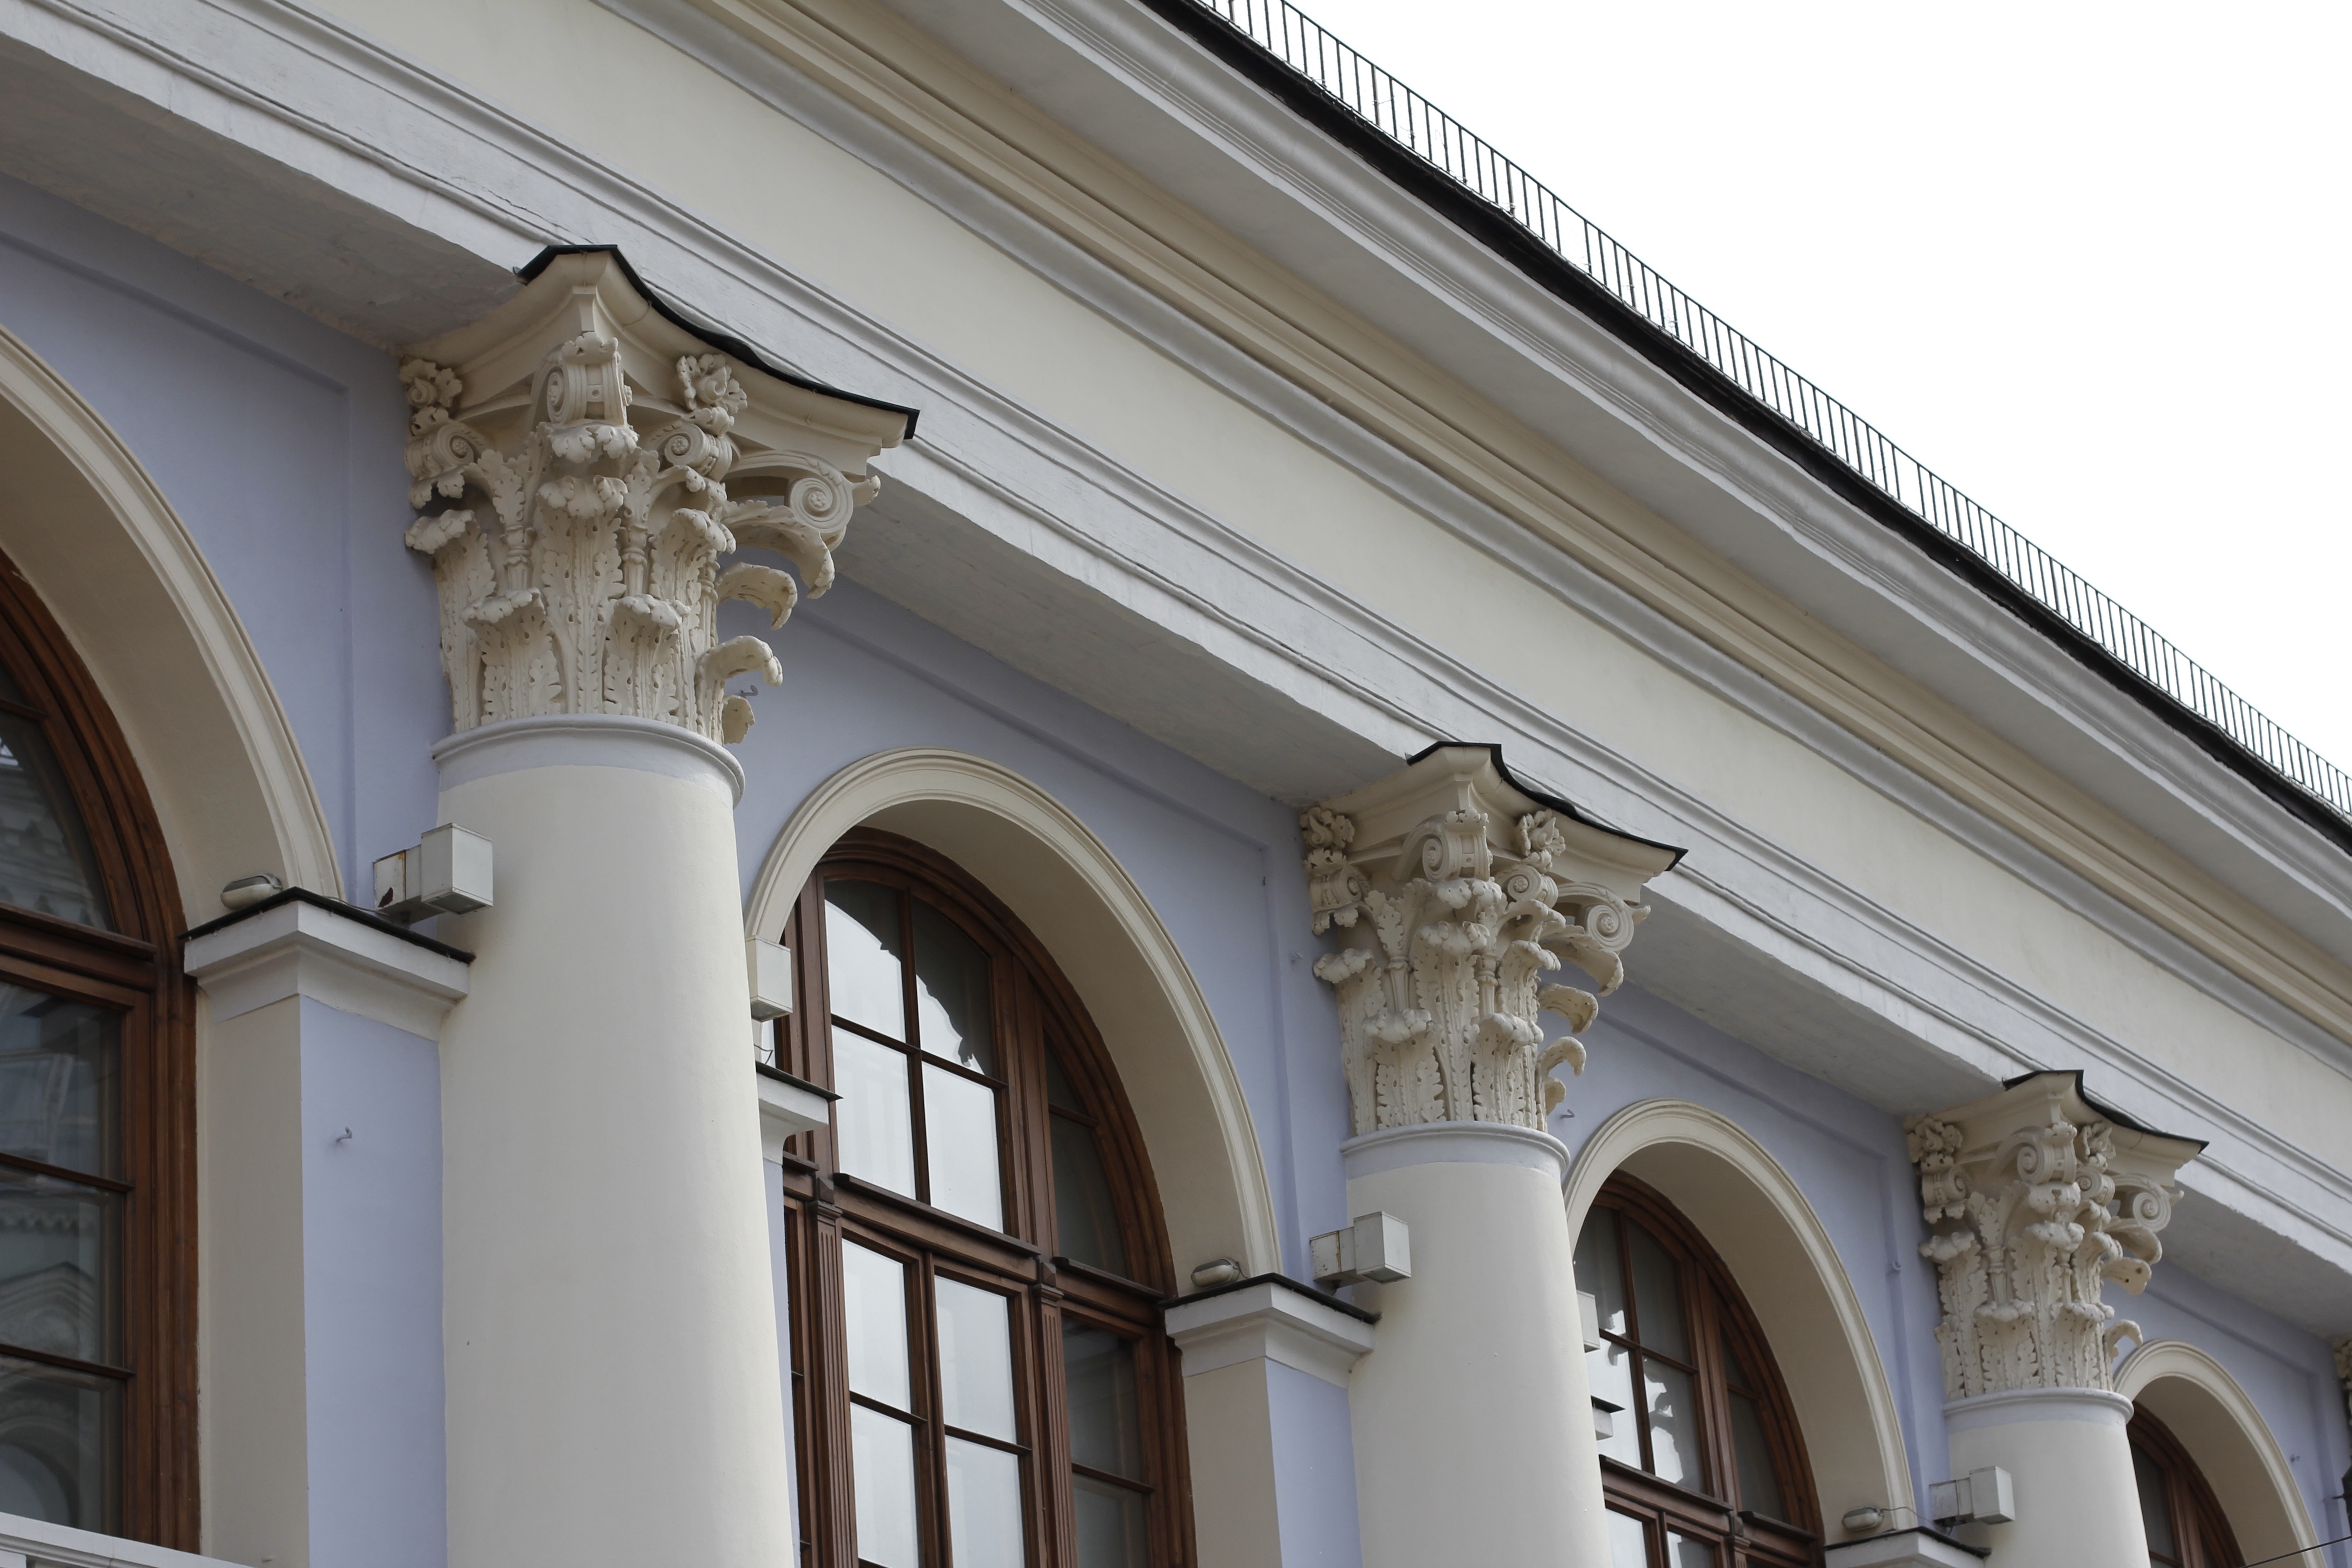
architecture, building, monument, arch, column, facade, church, chapel, tourism, place of worship, old town, capital, synagogue, moscow, russia, historically, kremlin, east, daylighting, red square, soviet union, baluster